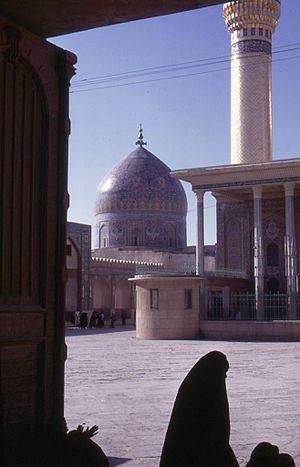
Samarra, entrée du sanctuaire en 1970